Alice Standish Allen

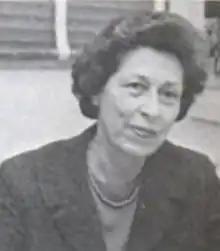
Alice S. Allen, from a 1966 publication of the United States Army

Alice Standish Allen (1907 – April 5, 2002) was the first female engineering geologist in North America. Born in Boston, Massachusetts, Allen was raised in the nearby village of Newtonville, Massachusetts, then in Lexington, Massachusetts. She studied Geology at a number of institutions, including Mount Holyoke College, Wisconsin University, and Northwestern University. Allen worked as an engineering geologist for the entirety of her professional career for the United States government in Washington, D.C. until her retirement in 1982.